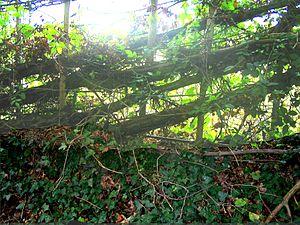
détail de haie plessée Auteur: P Charpiat - 2006
Le plessage est une technique traditionnelle de taille et tressage des haies vives afin de créer une clôture végétale naturelle. Une haie plessée est constituée en fendant, à proximité du sol, les troncs des arbustes ou en taillant et entrelaçant autour de pieux les rameaux des arbrisseaux qui la constituent. Les branches des arbustes fendus sont inclinées et tressées avec des piquets espacés ou bien avec certains arbustes laissés verticaux. Les rameaux sont pliés à l’horizontale et tressés de la même manière.
Une haie est une structure végétale linéaire associant arbres, arbustes et arbrisseaux, sous-arbrisseaux et autres plantes indigènes qui poussent librement, ou sont entretenus pour former une clôture entourant une unité foncière, ou pour constituer un abri à une faune locale et une flore spécifique formant un biotope particulier.